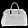
Label: Bag